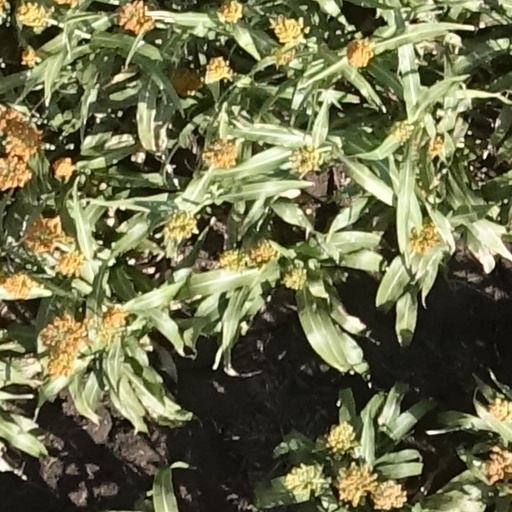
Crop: sorghum